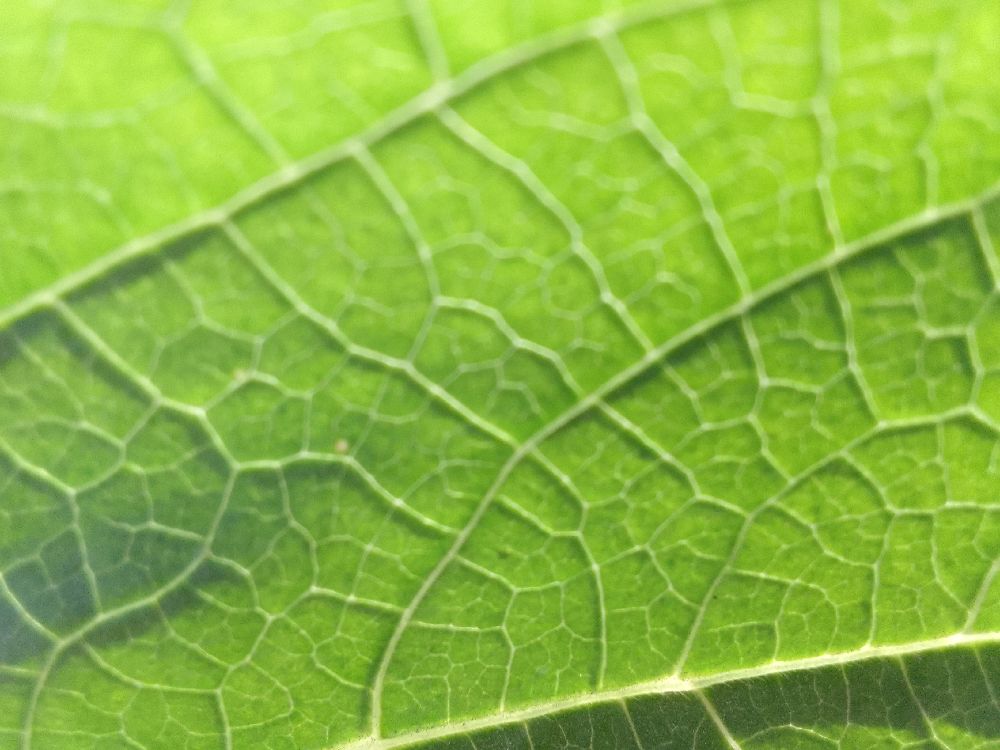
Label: healthy